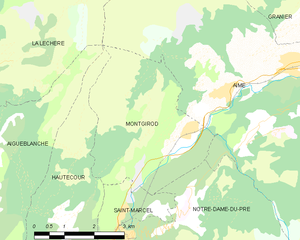
Carte des communes françaises